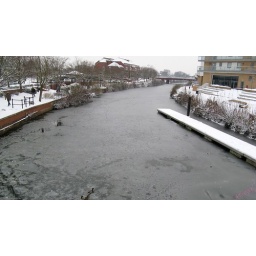
Frozen river Tone. The river has not frozen since 1987. From the Morrisons metal bridge near the Brewhouse